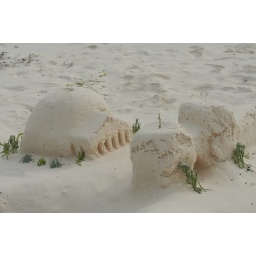
Sand castle spotted on a beach in Governor's Harbour, Eleuthera